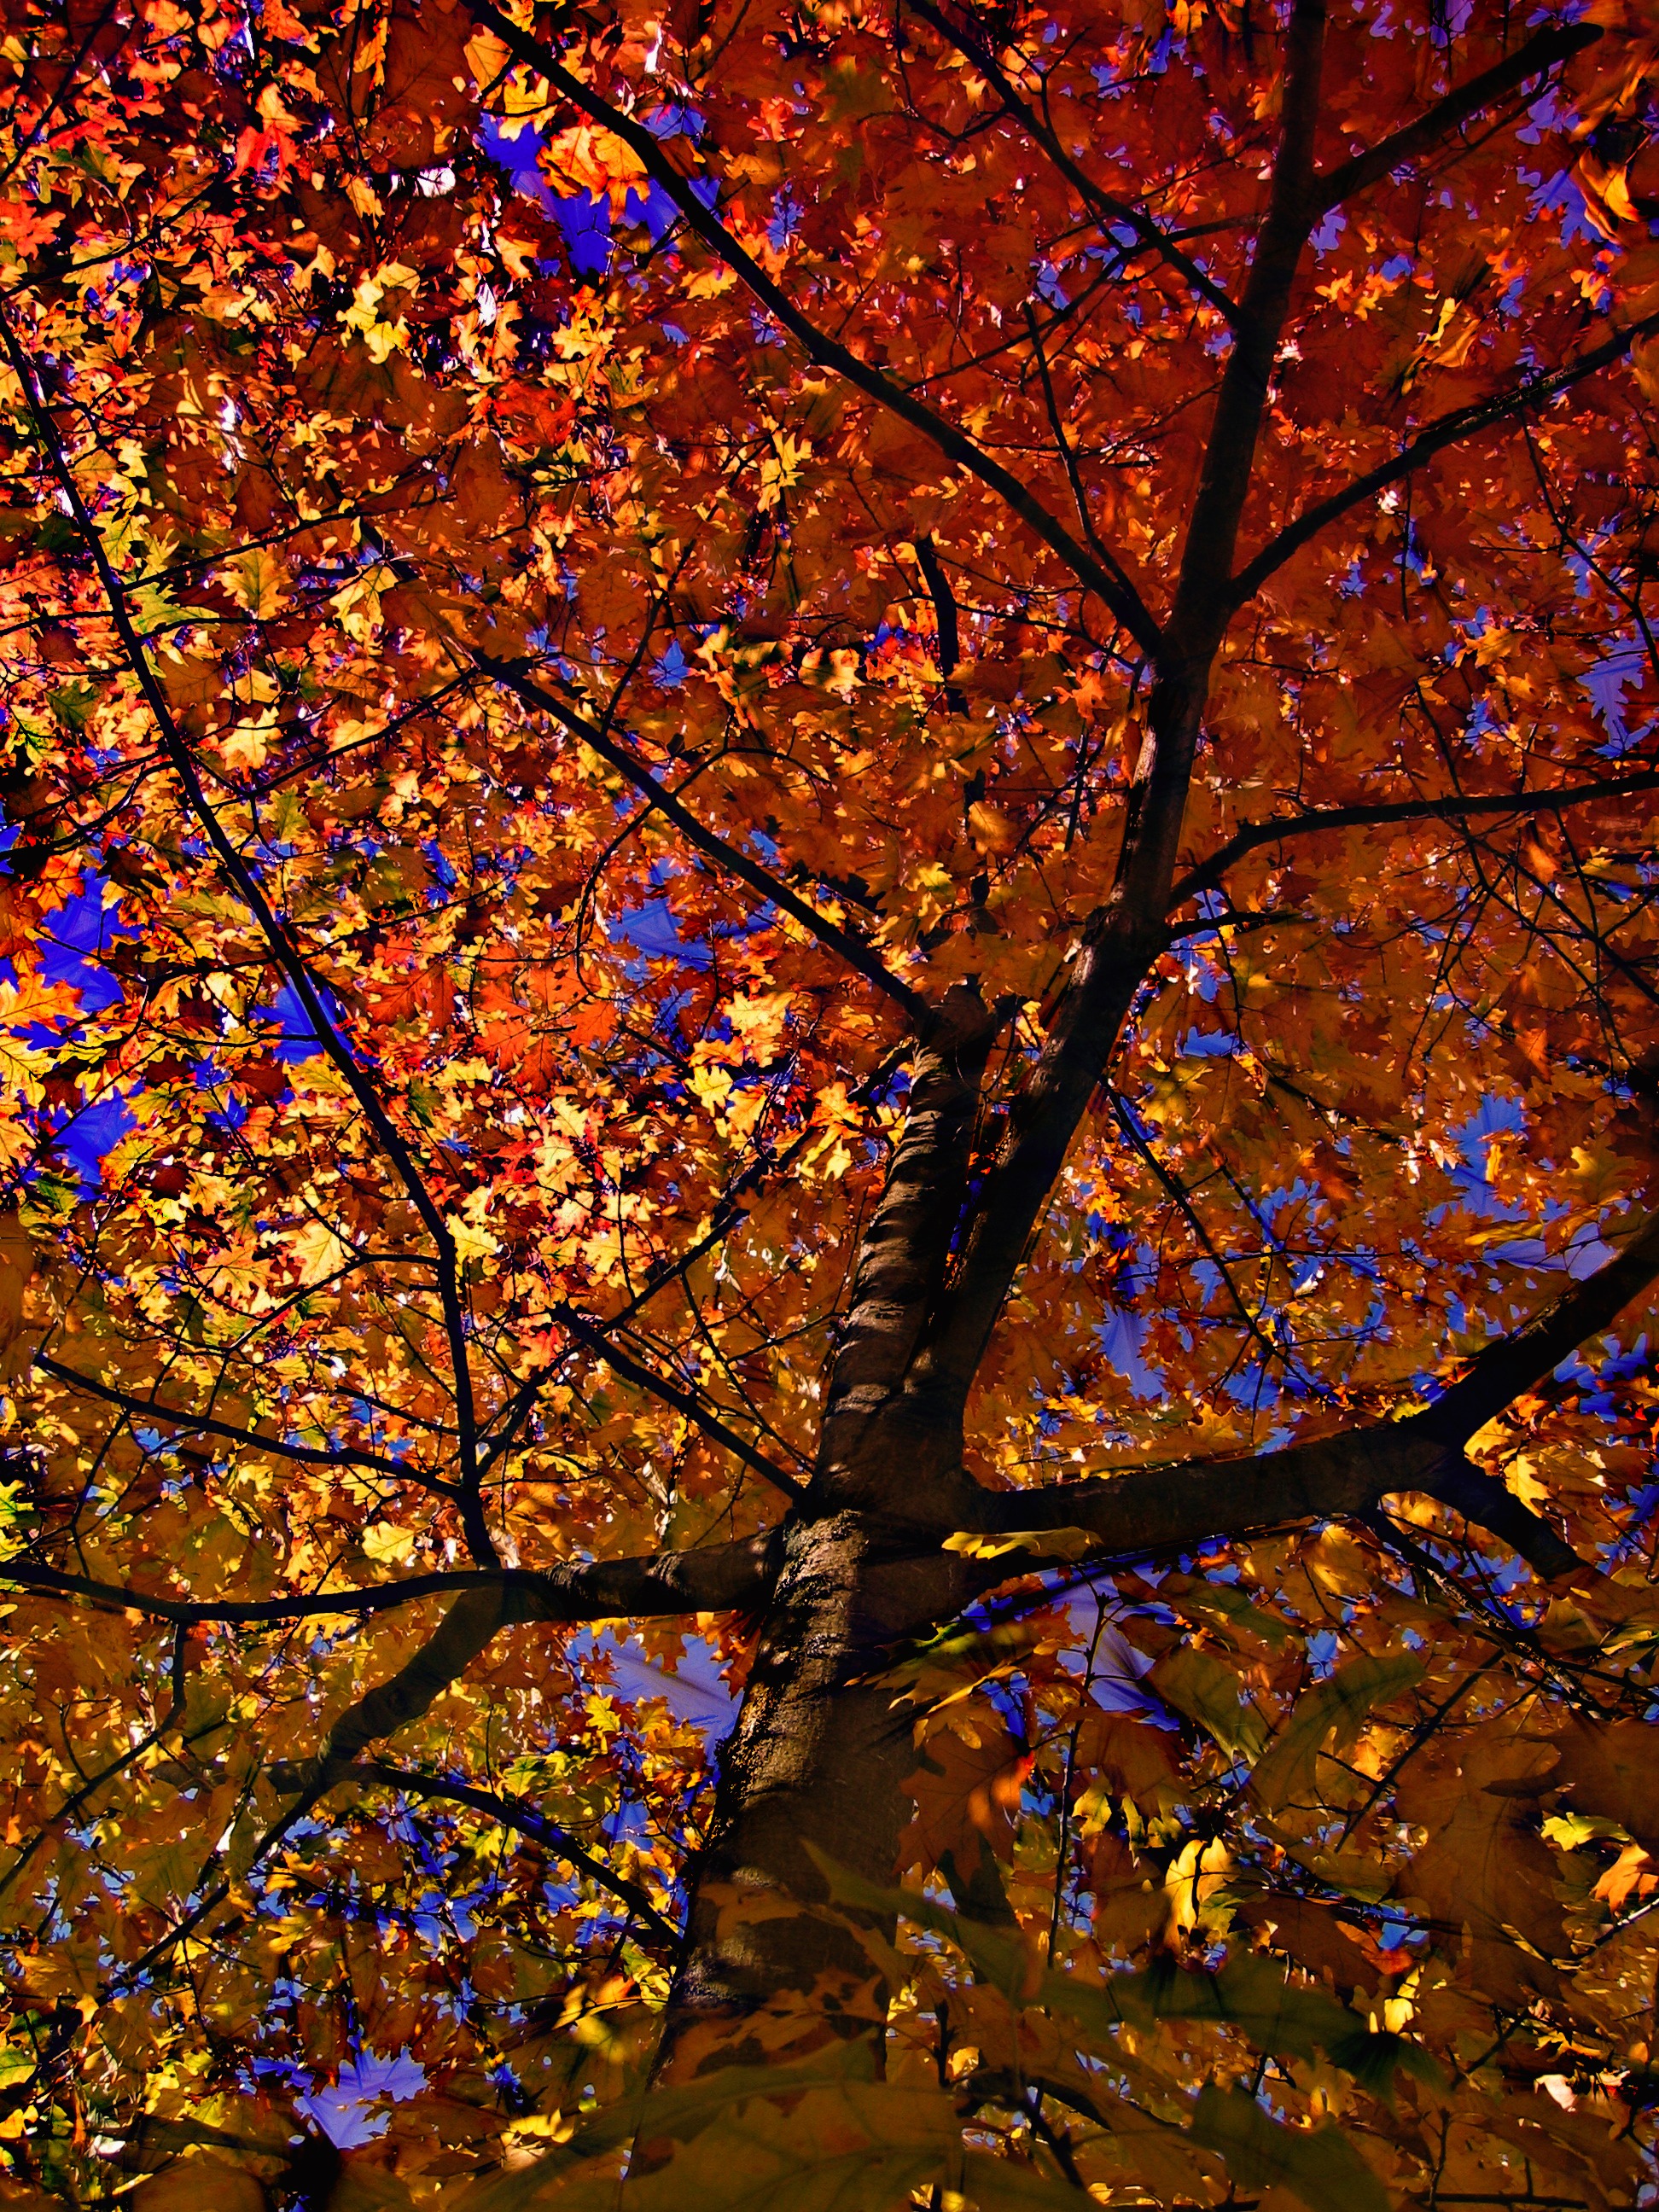
tree, forest, branch, plant, sun, sunlight, leaf, flower, golden, reflection, color, autumn, colorful, season, deciduous tree, leaves, bright, october, fall foliage, autumn forest, golden autumn, back light, golden october, woody plant